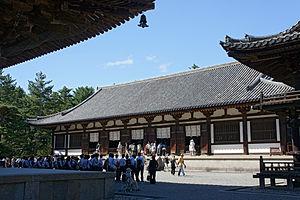
Le terme « trésor national » est utilisé au Japon depuis 1897 pour désigner les biens les plus précieux du patrimoine culturel du Japon bien que la définition et les critères aient changé depuis la création du terme. Les bâtiments des temples bouddhistes de cette liste ont été classés Trésors nationaux du Japon quand la loi pour la protection des biens culturels est entrée en vigueur le 9 juin 1951. Les pièces sont choisies par le ministère de l'Éducation, de la Culture, des Sports, des Sciences et de la Technologie sur le fondement de leur « valeur artistique ou historique particulièrement élevée ». Cette liste présente 152 entrées de bâtiments de temples Trésors nationaux de la fin du VIIᵉ siècle classique au début de l'époque d'Edo moderne du XIXᵉ siècle. Le nombre d'édifices répertoriés dans cette liste est supérieur à 152, parce que, dans certains cas, des groupes de bâtiments liés entre eux sont réunis pour former une seule entrée. Les structures comprennent des bâtiments principaux tels que le kon-dō, le hon-dō, le butsuden, des pagodes, des portes, un beffroi, des couloirs et d'autres bâtiments et édifices qui font partie d'un temple bouddhiste.
L'architecture bouddhiste japonaise désigne l'architecture des temples bouddhistes au Japon, consistant en variantes mises au point localement de styles architecturaux nés en Chine. Après l'arrivée du Bouddhisme de Corée au VIᵉ siècle, un effort a été initialement fait pour reproduire les bâtiments d'origine aussi fidèlement que possible, mais des versions locales des styles continentaux se sont progressivement développés, à la fois pour répondre aux goûts japonais et afin de résoudre les problèmes posés par la météo locale, plus pluvieuse et humide qu'en Chine. Les premières sectes bouddhistes sont les six sectes de Nara, Nanto Rokushū, suivies durant l'époque de Heian par les sectes Kyoto, Shingon et Tendai. Plus tard, durant l'époque de Kamakura, apparaissent à Kamakura la secte Jōdo et la secte vernaculaire Nichiren Shū. À peu près à la même époque, le Bouddhisme Zen arrive de Chine, influençant fortement toutes les autres sectes de plusieurs façons, y compris en architecture. La composition sociale des adeptes du Bouddhisme change aussi radicalement avec le temps.
Avec les sanctuaires shinto, les temples bouddhiques sont les bâtiments les plus nombreux, les plus renommés et les plus importants du Japon. Le mot japonais pour « temple bouddhique » est tera, mais ce kanji se prononce aussi ji, si bien que les noms de temples se terminent souvent en -ji ou -dera. Il existe encore une autre terminaison, -in. Des temples connus tels que Enryaku-ji, Kiyomizu-dera et Kōtoku-in illustrent ces modèles de dénomination.